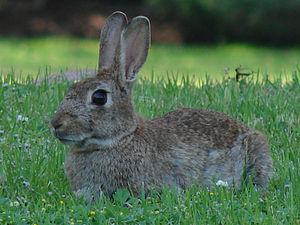
Les cent espèces envahissantes parmi les plus nuisibles du monde sont recensées dans une liste élaborée par le Groupe de spécialistes des espèces envahissantes de la Commission de la sauvegarde des espèces de l'Union internationale pour la conservation de la nature, dans le but de sensibiliser sur la complexité, l'importance et les effets des espèces exotiques envahissantes. Cette liste est citée dans diverses publications scientifiques.